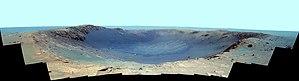
Opportunity, alias MER-B, est la deuxième astromobile de la mission Mars Exploration Rover de l'agence spatiale américaine, la NASA, lancé vers la planète Mars en 2003. L'engin qui s'est posé sur Mars le 25 janvier 2004 dans la région équatoriale de Terra Meridiani avait pour but d'étudier la géologie de Mars et de déterminer en particulier le rôle joué par l'eau dans l'histoire de la planète. Sa mission qui devait durer 90 jours s'est achevée officiellement en février 2019. Cette durée de vie beaucoup plus longue que celle de son jumeau Spirit lui a permis de parcourir 45,16 km et de largement dépasser les objectifs scientifiques assignés.